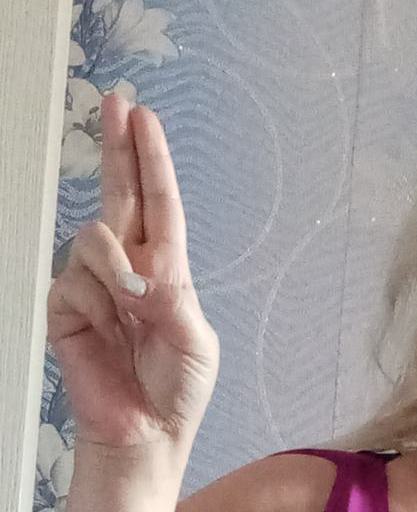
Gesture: two_up